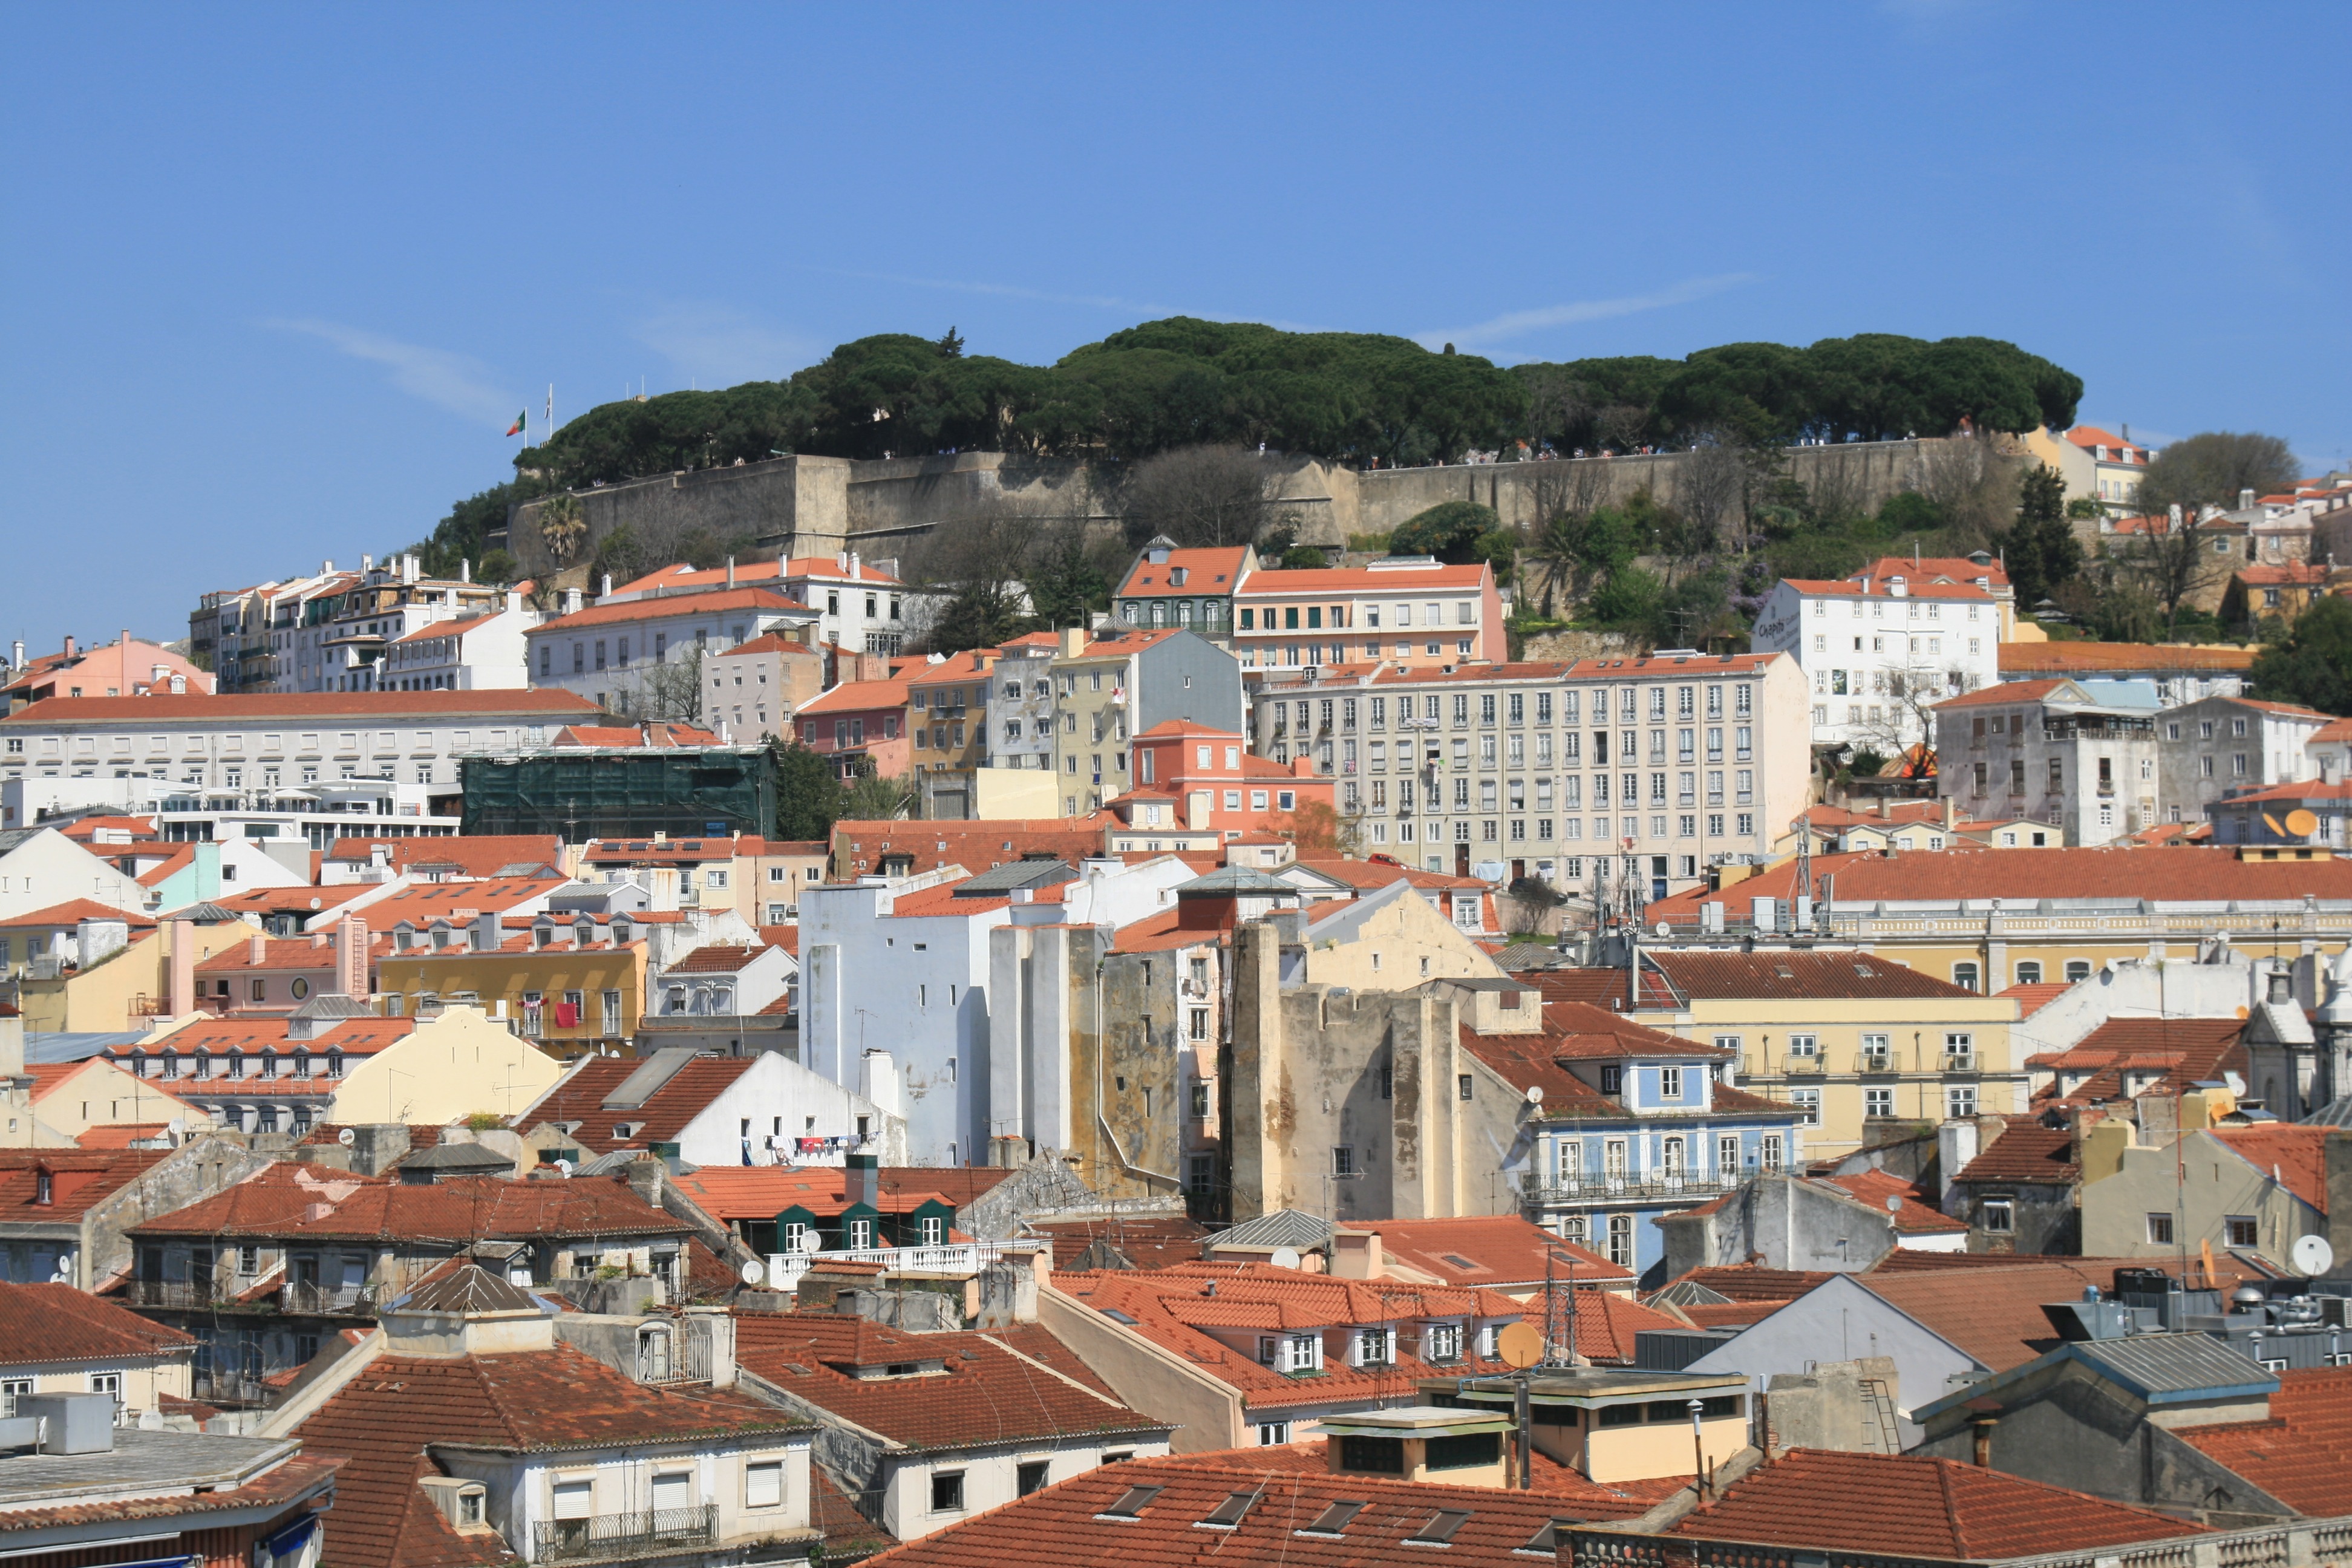
skyline, town, city, cityscape, panorama, downtown, village, suburb, castle, portugal, low, lisbon, neighbourhood, aerial photography, residential area, geographical feature, human settlement